Helicopter

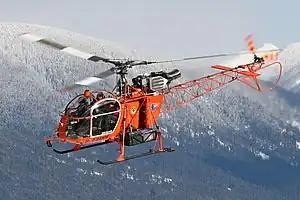
A turbine powered helicopter with its engine visible

The earliest references for vertical flight came from China. Since around 400 BC, Chinese children have played with bamboo flying toys (or Chinese top). This bamboo-copter is spun by rolling a stick attached to a rotor. The spinning creates lift, and the toy flies when released. The 4th-century AD Daoist book "Baopuzi" by Ge Hong ( "Master who Embraces Simplicity") reportedly describes some of the ideas inherent to rotary wing aircraft.